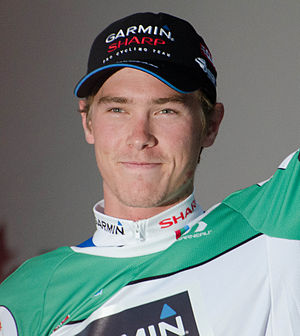
Rohan Dennis
Rohan Dennis er en australsk professionel cykelrytter, der kører for UCI WorldTeam Ineos. Dennis er født og opvokset og bor i Adelaide, South Australia, Australien. Han blev australsk mester i enkeltstart i 2016 og 2017. Han kører både landevejsløb og banecykling. Han har bl.a. vundet medaljer ved VM i banecykling og VM i landevejscykling og en sølvmedalje i holdforfølgelse ved OL i London 2012.